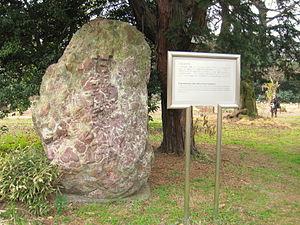
La patate, ou patate douce, est une espèce de plantes dicotylédones de la famille des Convolvulaceae, tribu des Ipomoeeae, vraisemblablement originaire d'Amérique tropicale. C'est une plante herbacée vivace dont la culture est très répandue dans toutes les régions tropicales et subtropicales, où on la cultive principalement pour ses tubercules comestibles, riches en amidon. Le terme « patate » désigne aussi par métonymie les tubercules produits par cette plante. La patate est un cultigène hexaploïde, inconnu à l'état sauvage, cependant on a découvert en Amérique du Sud des formes sauvages tétraploïdes d’Ipomoea batatas.